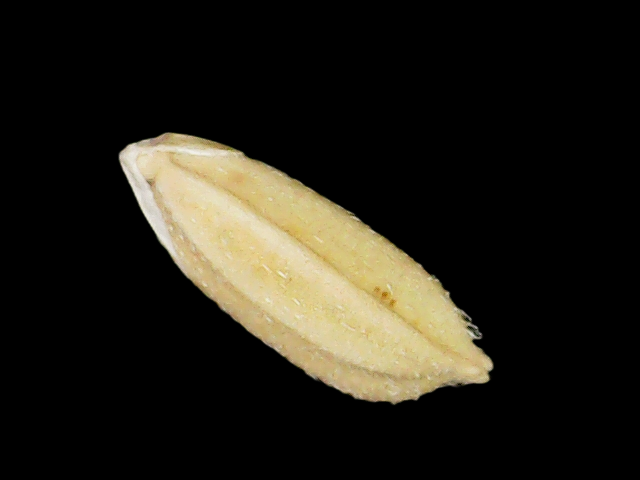
Rice variety: Bd33